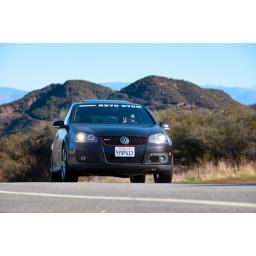
I spotted Paul in his foxhole and got the peace sign up in time for this pix.Photo by RockStorePhotos.com